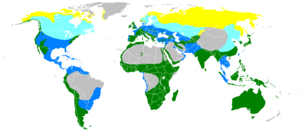
Une répartition cosmopolite en biogéographie, caractérise l'aire de répartition géographique d'une catégorie d'êtres vivants si étendue qu'elle peut être rencontrée dans toutes les régions du monde. Le qualificatif s'applique également à certaines maladies. S'opposant au concept d'endémisme, ce type de répartition est parfois désigné sous le nom de pandémisme.
Le Faucon pèlerin est une espèce de rapaces robuste, de taille moyenne, réputée pour être l’oiseau le plus rapide du monde en piqué. Ses proies sont presque exclusivement des oiseaux, mais certains individus peuvent également s'attaquer à de petits animaux terrestres. Ce faucon ne construit pas de nid, et niche essentiellement sur des falaises, plus rarement sur des arbres, des structures ou des bâtiments élevés. Ses populations ont très fortement diminué après la Seconde Guerre mondiale, en particulier du fait de la pollution au DDT. Depuis sa protection dans les années 1970, ses populations sont à nouveau en expansion.
Cette liste des espèces d'oiseaux au Québec recense les taxons de ce groupe observés dans cette province du Canada. Elle provient de l'American Ornithologist Union en date du mois de janvier 2019. Elle comprend 470 espèces dont :
Cette liste de la faune française regroupe les espèces de rapaces peuplant la France métropolitaine.